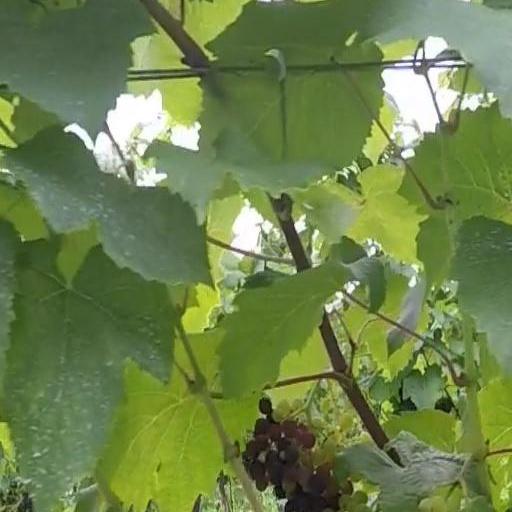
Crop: grape